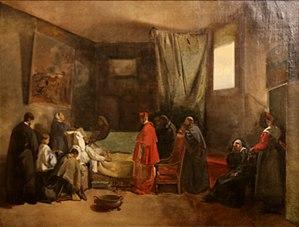
Nicolas Poussin, né au hameau de Villers, commune des Andelys, en juin 1594 et mort à Rome le 19 novembre 1665, est un peintre français du XVIIᵉ siècle, représentant majeur du classicisme pictural. Il est formé à Paris, mais il est surtout actif à Rome à partir de 1624. Il a peint aussi bien des scènes d'histoire que religieuses, mythologiques, mais aussi des paysages animés. Il a répondu à quelques commandes destinées à des églises, mais il est surtout connu pour des tableaux de taille moyenne destinés à quelques amateurs italiens ou français auxquels il reste fidèle tout au long de sa vie. Sa renommée lui permet de devenir peintre du roi et de revenir en France entre 1640 et 1642. Il préfère finalement repartir à Rome où il réside jusqu'à sa mort. Il est l'un des plus grands maîtres classiques de la peinture française et, bien qu'ayant eu très peu d'élèves, son influence est considérable sur la peinture française, de son vivant et jusqu'à nos jours. Entre 220 et 260 tableaux lui sont attribués, ainsi que près de 400 dessins.